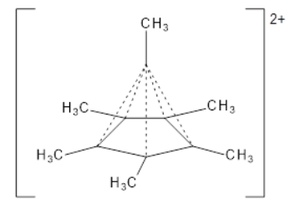
L'hexaméthylbenzène est un composé organique de formule C₆(CH₃)₆ qui consiste en un noyau benzénique complètement substitué par des groupes méthyle. Cet alkylbenzène peut être formé par condensation de trois molécules de but-2-yne.